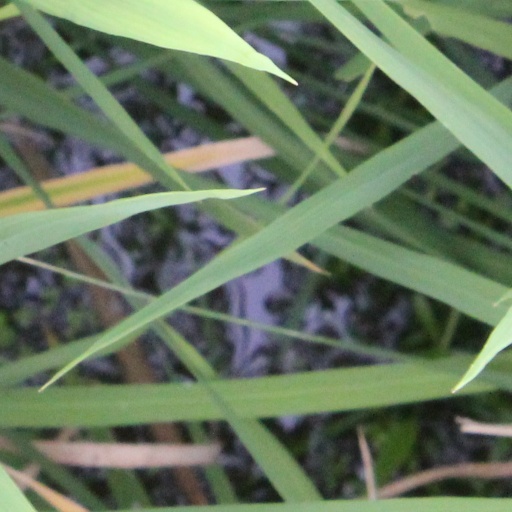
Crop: rice